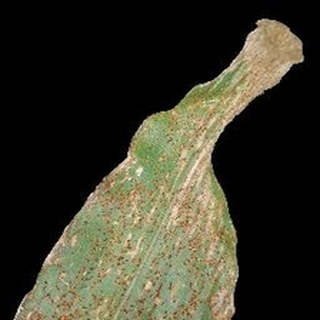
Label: corn_common_rust